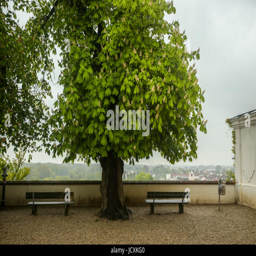
benches under a leafy acacia tree on the hill with a view of the city